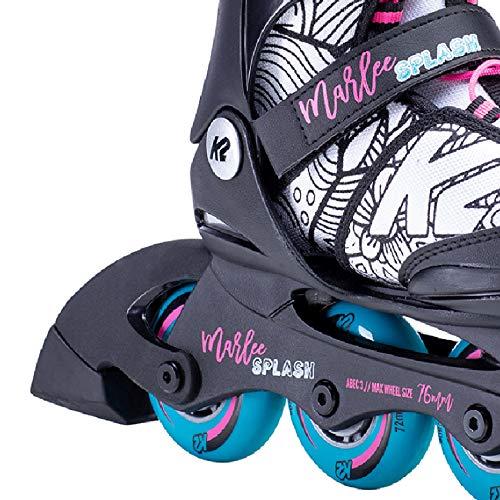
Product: K2 Skate Marlee Splash Inline Skate
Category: Sports & Outdoors | Outdoor Recreation | Skates, Skateboards & Scooters | Inline & Roller Skating | Inline Skates | Children's Inline Skates
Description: Great Condition.
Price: $89.95
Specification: Product Dimensions:         4.5 x 18.1 x 15 inches    |Shipping Weight: 6 pounds (View shipping rates and policies)|ASIN: B07W7TJ8PN|Item model number: 30E0222.1.1.L|    #220    in Children's Inline Skates